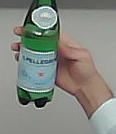
Product: sanpellegrino_water